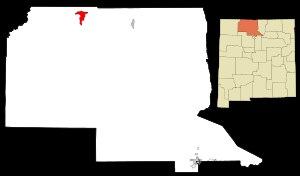
Dulce Base fait référence à une théorie du complot selon laquelle il existe une installation souterraine humaine et extra-terrestre, gérée sous Archuleta Mesa à la frontière entre le Colorado et le Nouveau-Mexique, près de la ville de Dulce, une ville, située dans le comté de Rio Arriba, de l'État américain du Nouveau-Mexique. L’homme d'affaire d’Albuquerque et complotiste, Paul Bennewitz, a été le premier à l'évoquer.